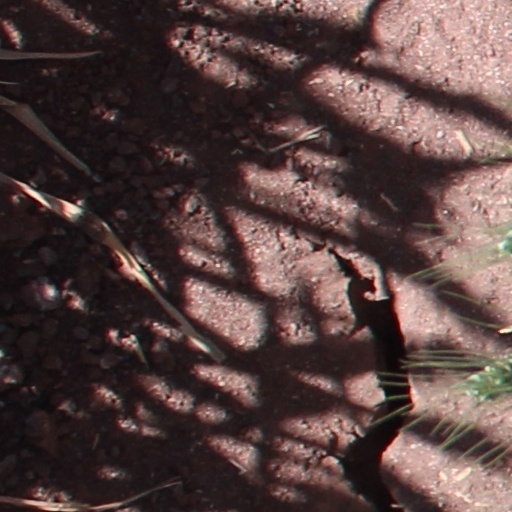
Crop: wheat